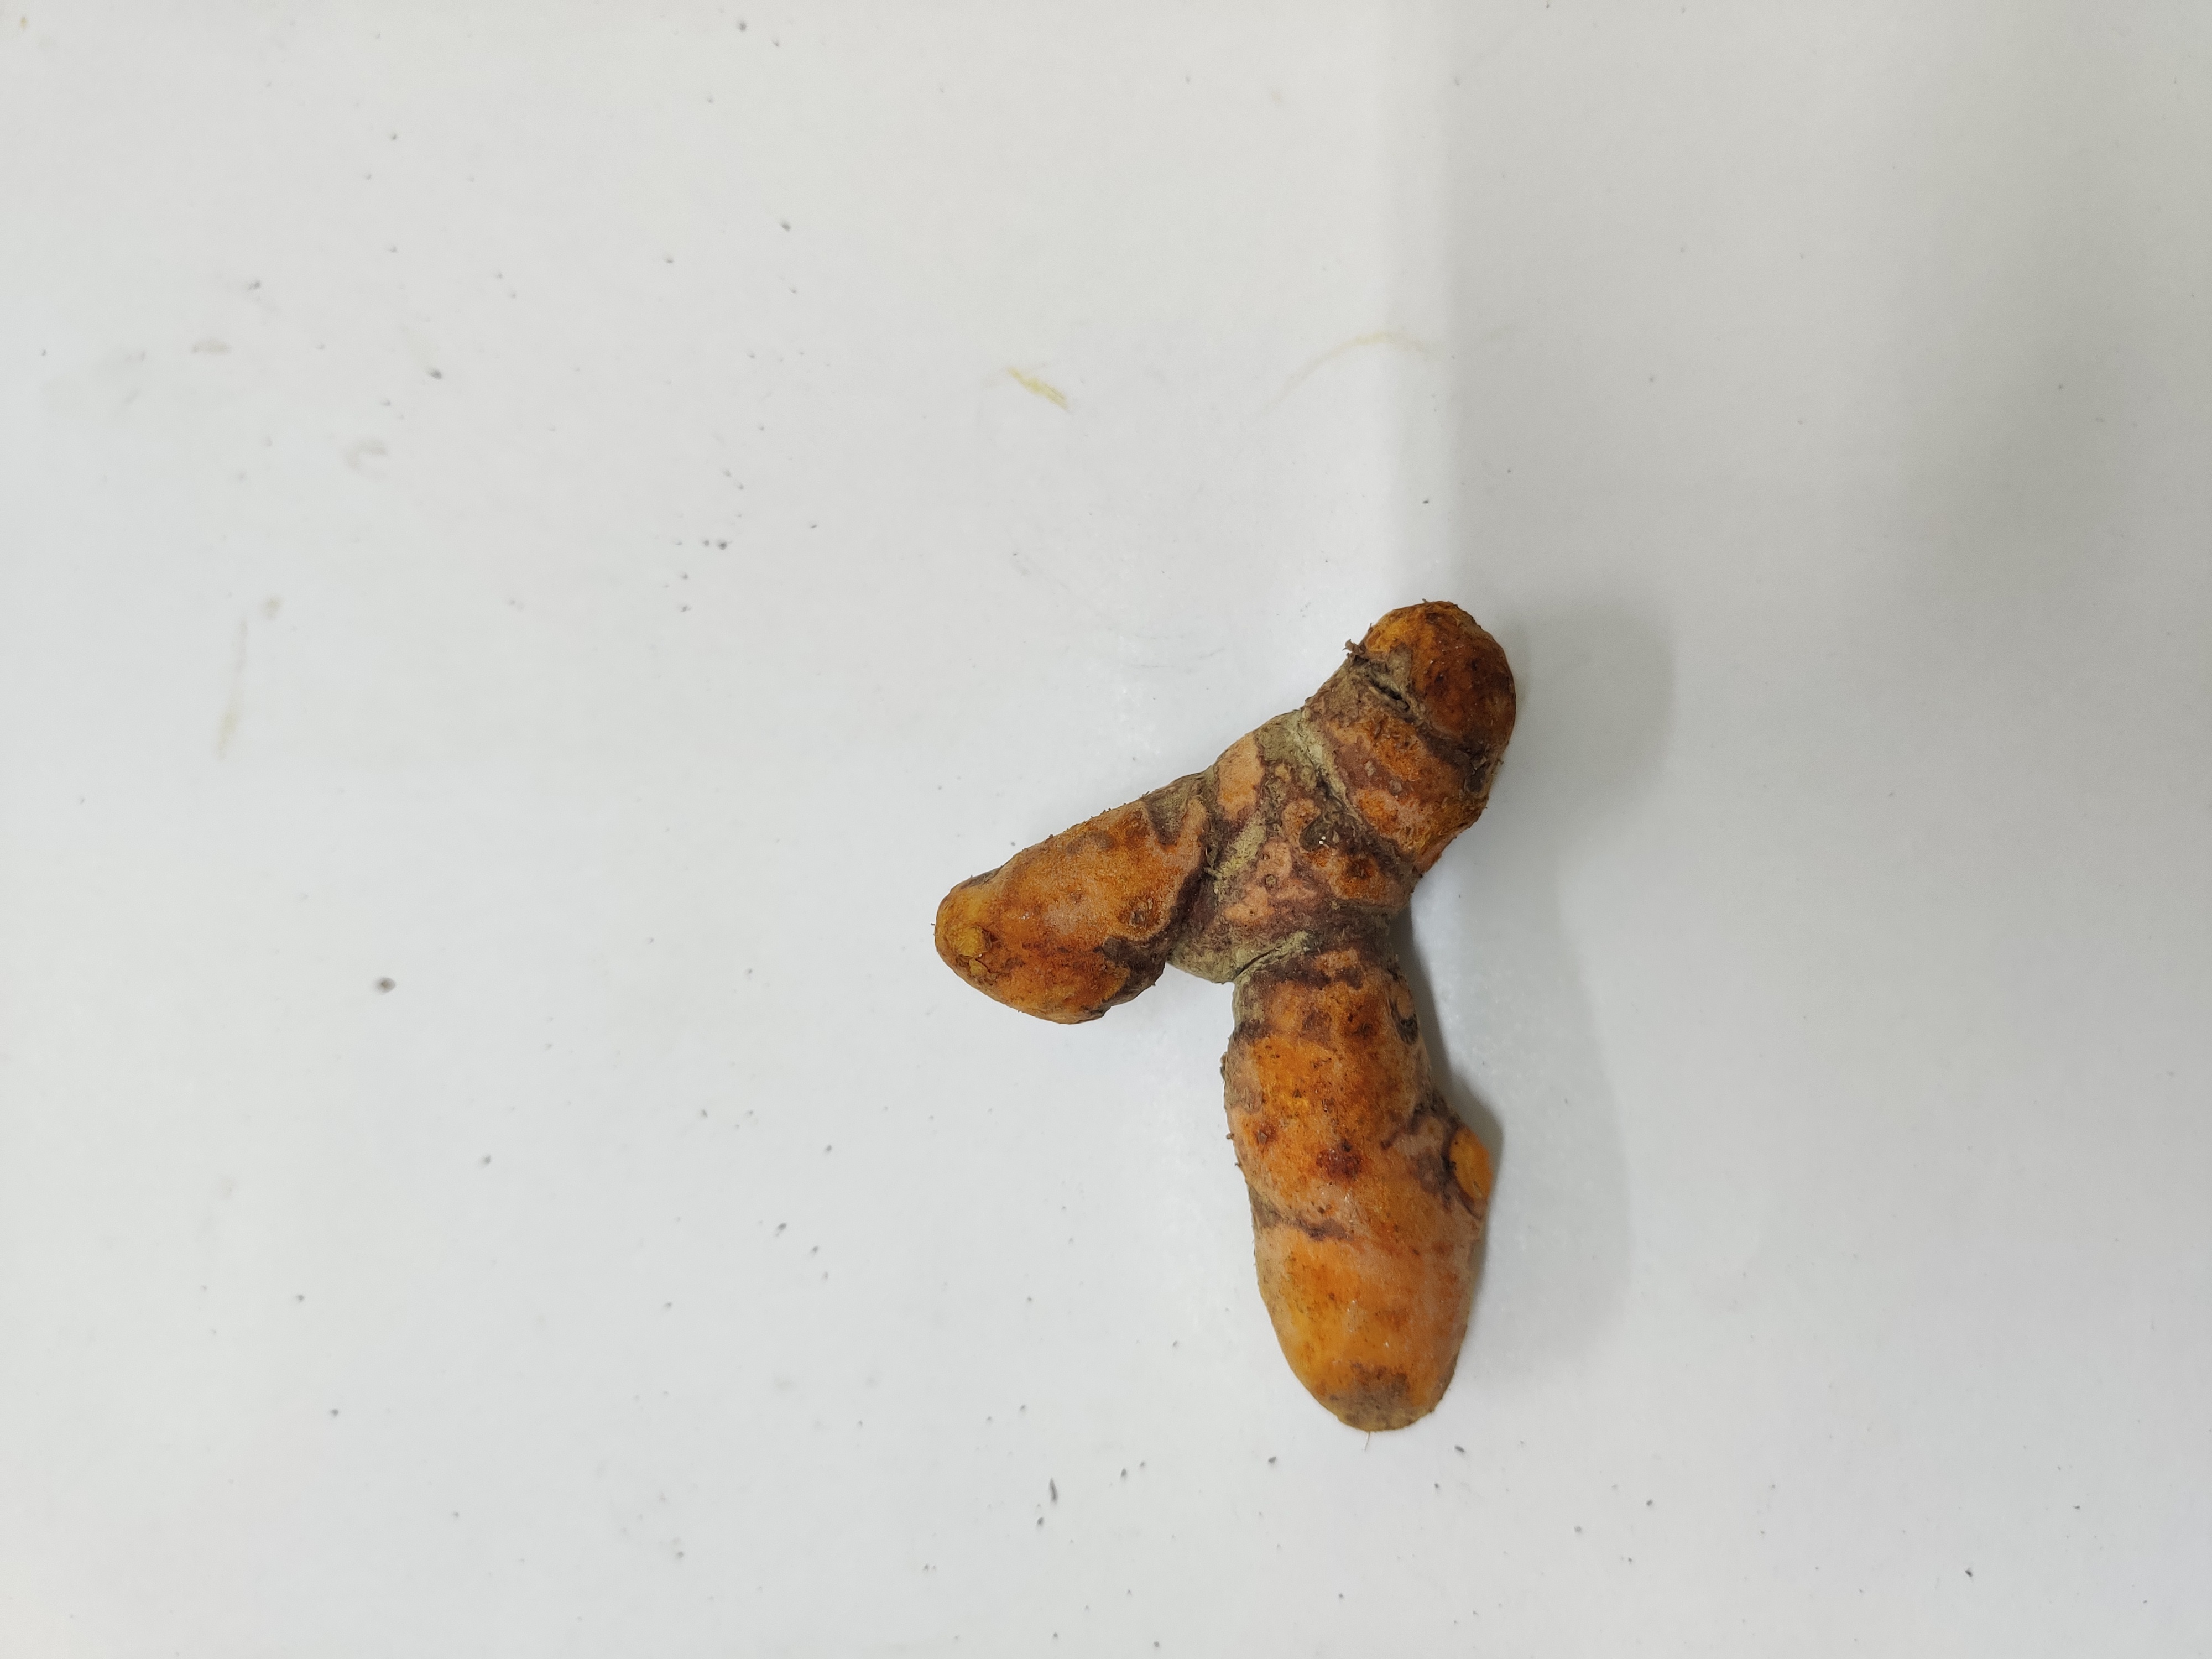
Crop: Turmeric
Condition: Fresh